André Okombi Salissa

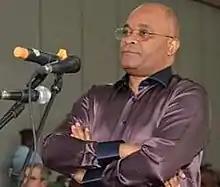
André Okombi Salissa

André Okombi Salissa is a Congolese politician. As a member of the ruling Congolese Labour Party (PCT), he served in the government of Congo-Brazzaville from 1997 to 2012. He was also the President-Coordinator of the Action Committee for the Defense of Democracy - Youth Movement (CADD-MJ). After his dismissal from the government, he moved into opposition, becoming the President of the Initiative for Democracy in Congo and standing as a candidate in the 2016 presidential election.